Margareta Wahlström

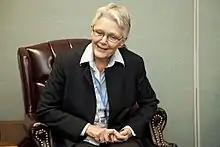
Margareta Wahlström (2013)

Margareta Wahlström (born 30 March 1950) is a Swedish diplomat and social scientist who has held leading positions in the Red Cross and the United Nations. Specializing in disaster relief, from 2008 to 2015 she served as UN Assistant Secretary-General for Disaster Risk Reduction, simultaneously heading the United Nations Office for Disaster Risk Reduction. In May 2017, she was elected President of the Swedish Red Cross.